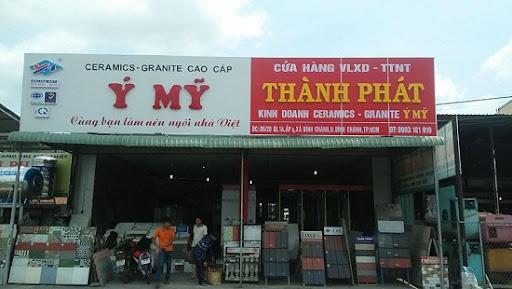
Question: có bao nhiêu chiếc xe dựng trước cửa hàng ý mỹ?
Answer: hai chiếc